2012 International V8 Supercars Championship

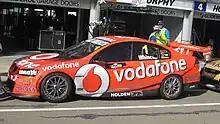
Jamie Whincup won the championship driving a Holden VE Commodore

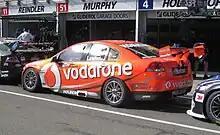
Craig Lowndes placed second driving a Holden VE Commodore

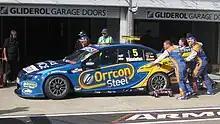
Mark Winterbottom placed third driving a Ford FG Falcon

Points were awarded to the driver or drivers of a car that had completed 75% of the race distance and was running at the completion of the final lap. Various different points scales were applied to events having one, two, or three, ensuring that a driver would be awarded 300 points for winning all races at any event.